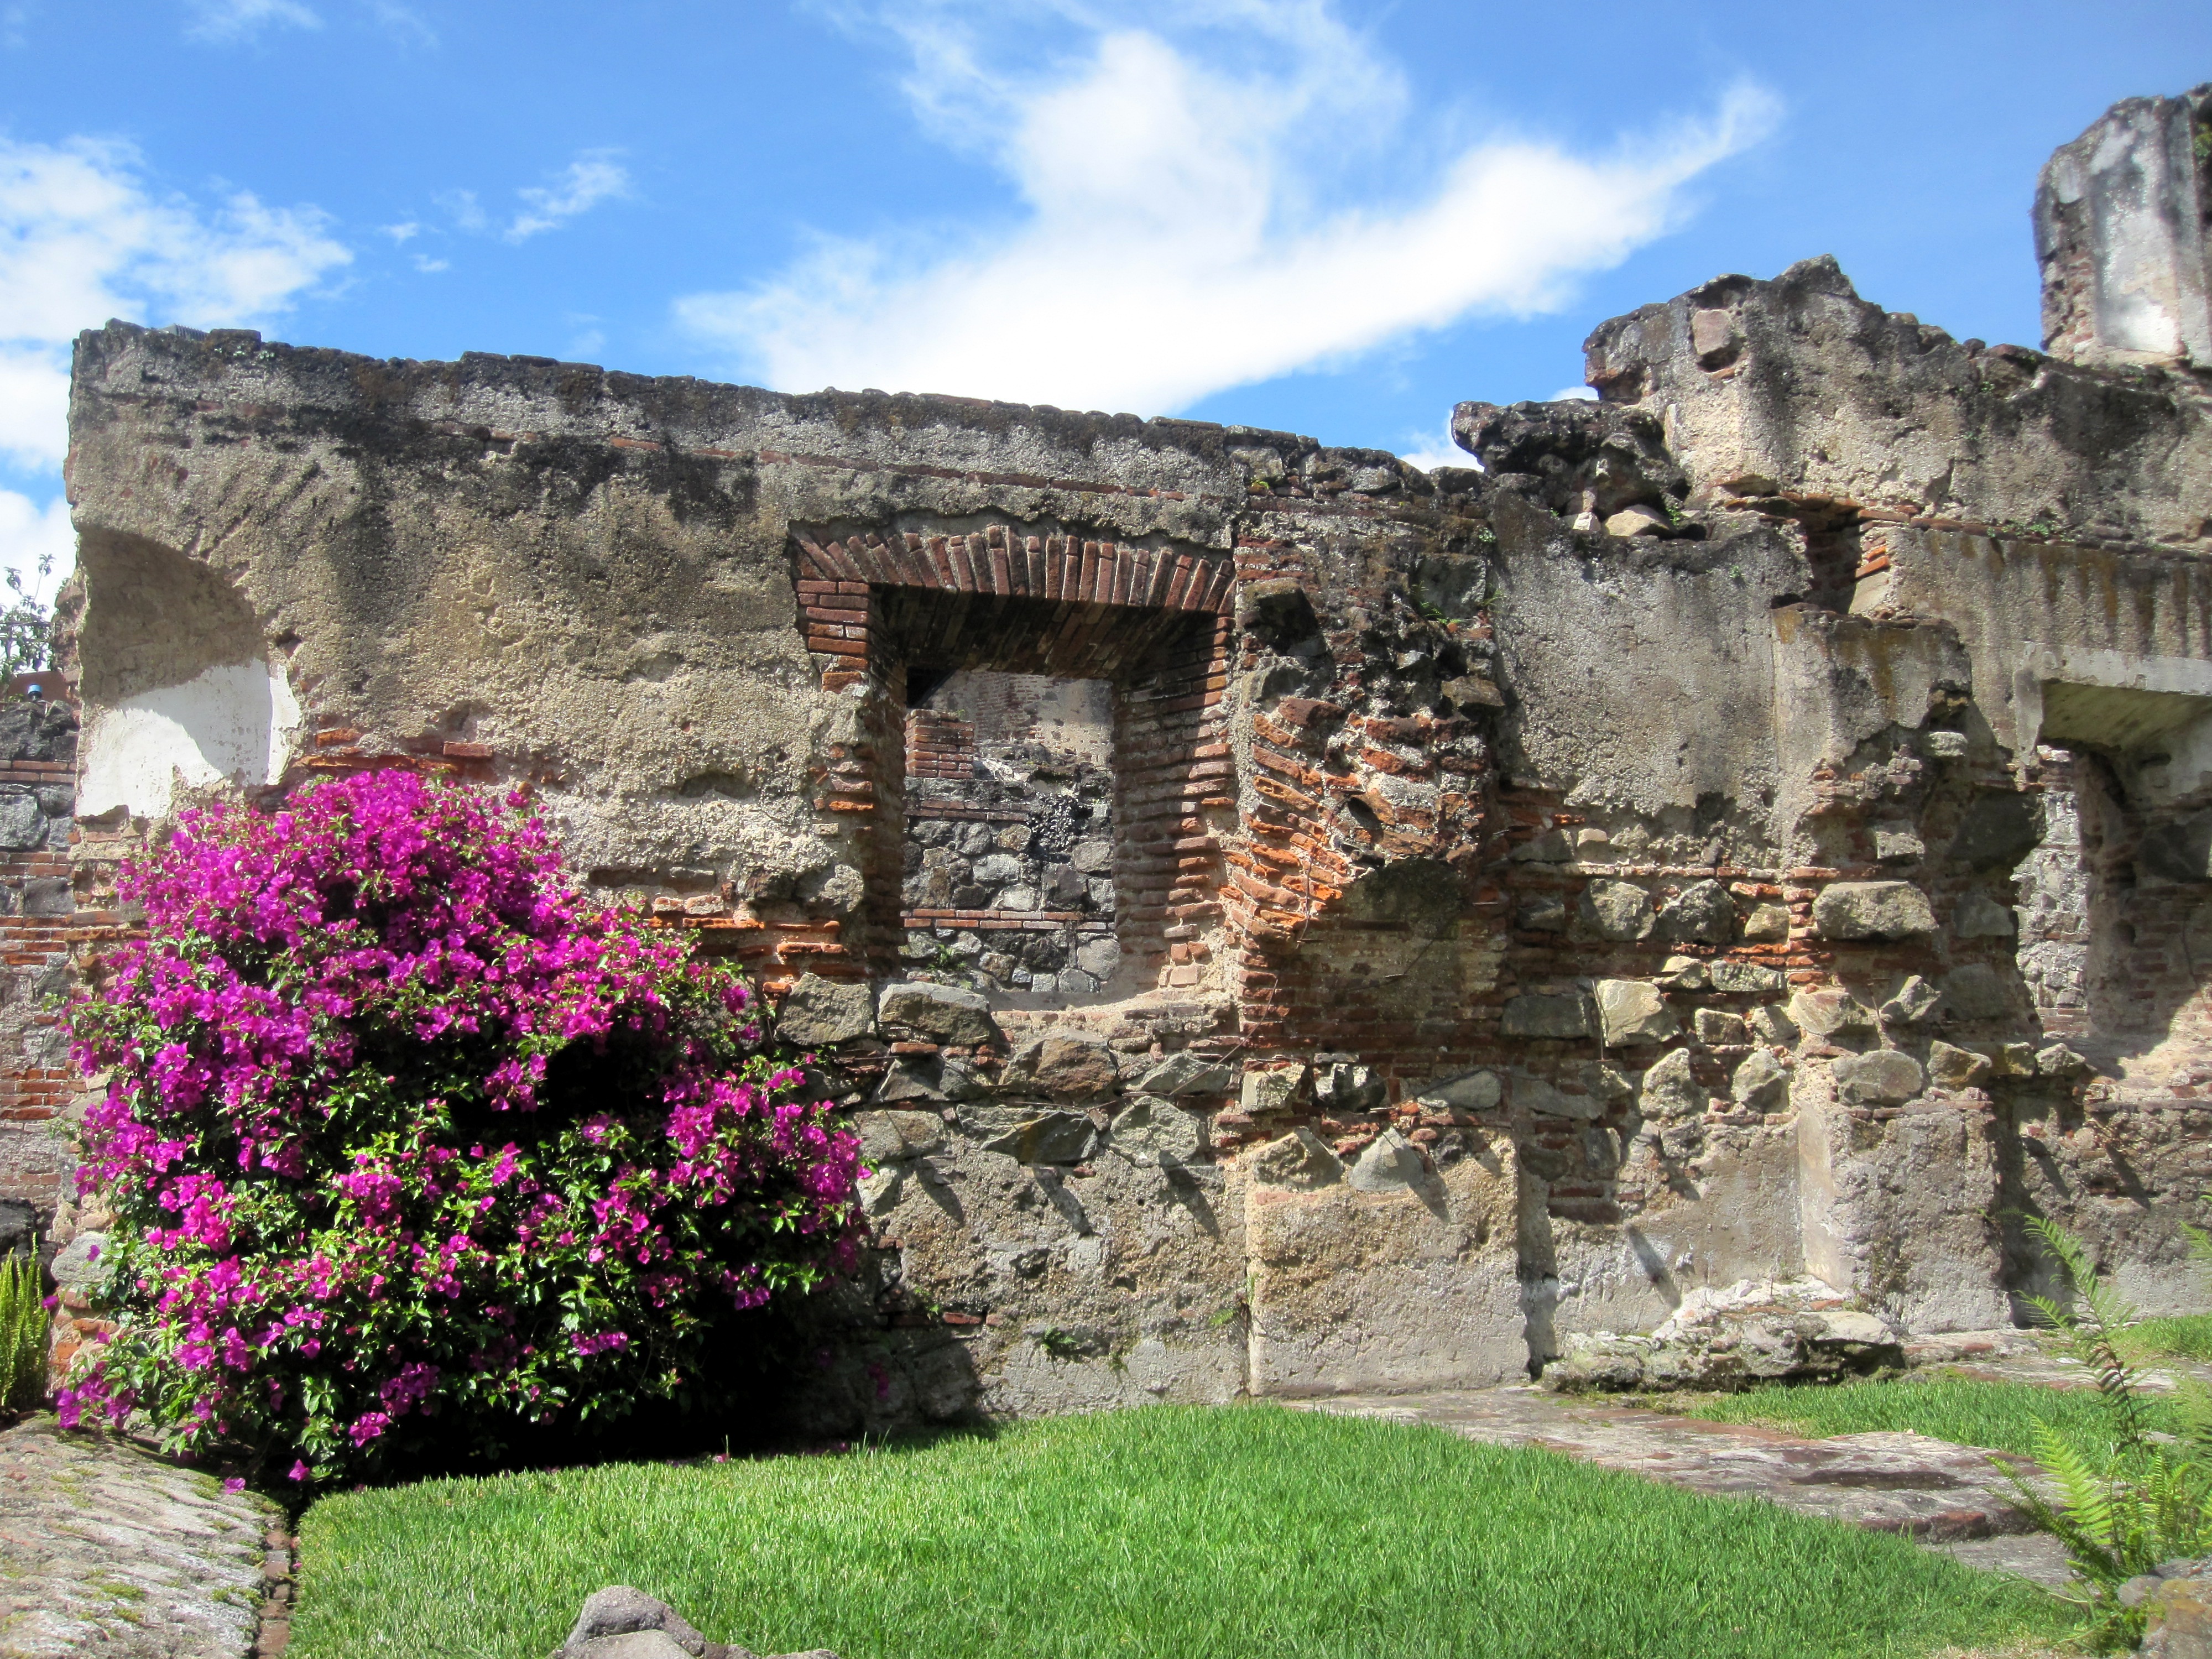
building, wall, village, castle, church, fortification, tourism, terrain, ruins, monastery, bougainvillea, estate, antigua, guatemala, archaeological site, historic site, ancient history